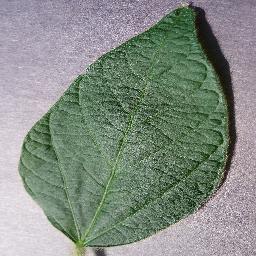
Label: Soybean___healthy